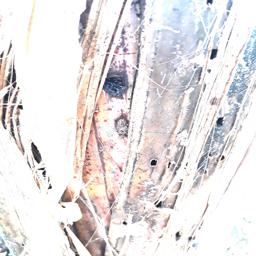
Label: BACTERIAL SOFT ROT